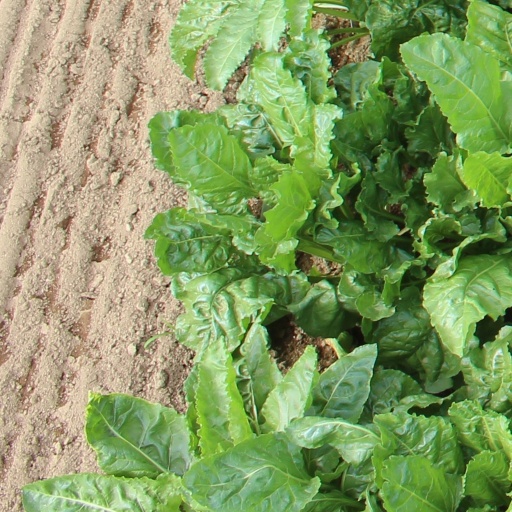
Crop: sugar beet